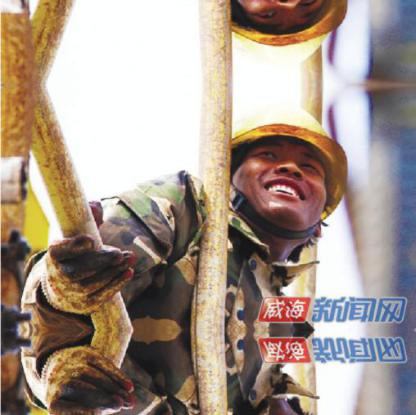
Objects in the image:
label: helmet
label: helmet